Manhattan Night of Murder

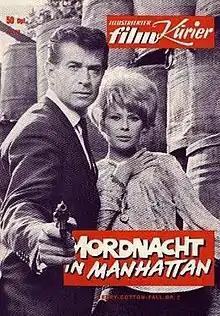

Manhattan Night of Murder is a 1965 German thriller film directed by Harald Philipp and starring George Nader, Heinz Weiss and Monika Grimm. It is the second of the Jerry Cotton series of films, depicting the adventures of an FBI agent.